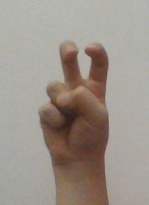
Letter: toot